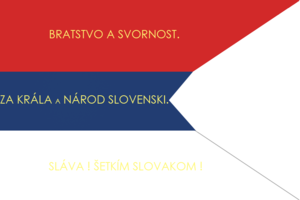
Le drapeau de la Slovaquie a été adopté le 3 septembre 1992. C'est un drapeau tricolore composé de trois bandes horizontales reprenant les couleurs panslaves : la bande supérieure est blanche, l'intermédiaire bleue et l'inférieure rouge. L'écu national, de type néogothique, est placé sur le drapeau pour le distinguer des autres drapeaux slaves : décalé du côté de la hampe, il empiète sur les bandes supérieure et inférieure du drapeau. Les proportions du drapeau sont 2:3. Ce drapeau aux dimensions d'1,5 m × 1 m est également le pavillon de la marine marchande slovaque. C'est l'un des quatre symboles officiels de la République slovaque.